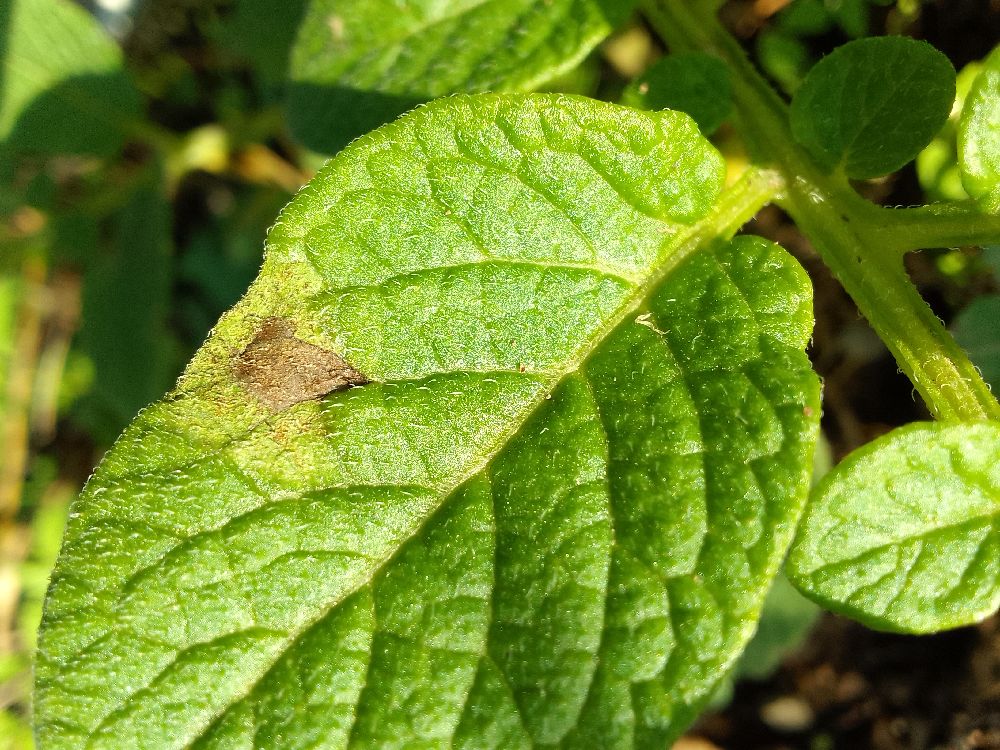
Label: Late blight